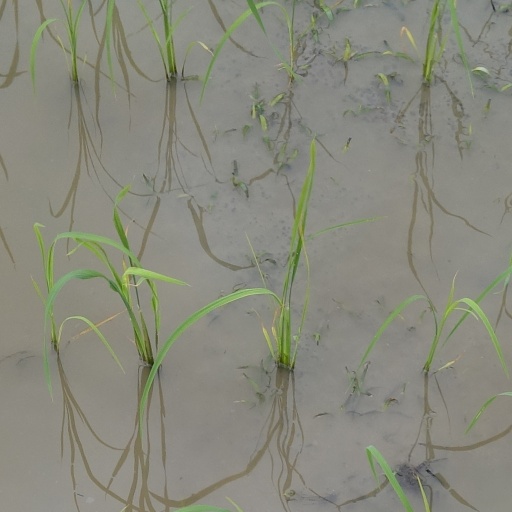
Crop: rice